Pomeroy–Mason Bridge

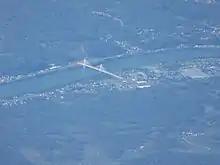
Aerial view of the bridge and surroundings

The Bridge of Honor, commonly known as the Pomeroy–Mason Bridge is a cable-stayed bridge over the Ohio River between the American cities of Pomeroy, Ohio and Mason, West Virginia. With construction being carried out by the C.J. Mahan Construction Company and overseen by the Ohio Department of Transportation, it was completed on December 30, 2008. Ownership of the bridge was transferred to the West Virginia Division of Highways upon completion. The crossing carries Ohio State Route 833 and West Virginia Route Spur 62.